Lydia of Thyatira

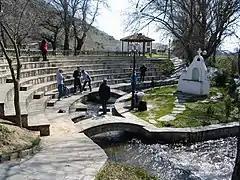
A modern Greek Orthodox outdoor chapel on what is said to be the site where Lydia was baptized

Lydia of Thyatira is a woman mentioned in the New Testament who is regarded as the first documented convert to Christianity in Europe. Several Christian denominations have designated her a saint.